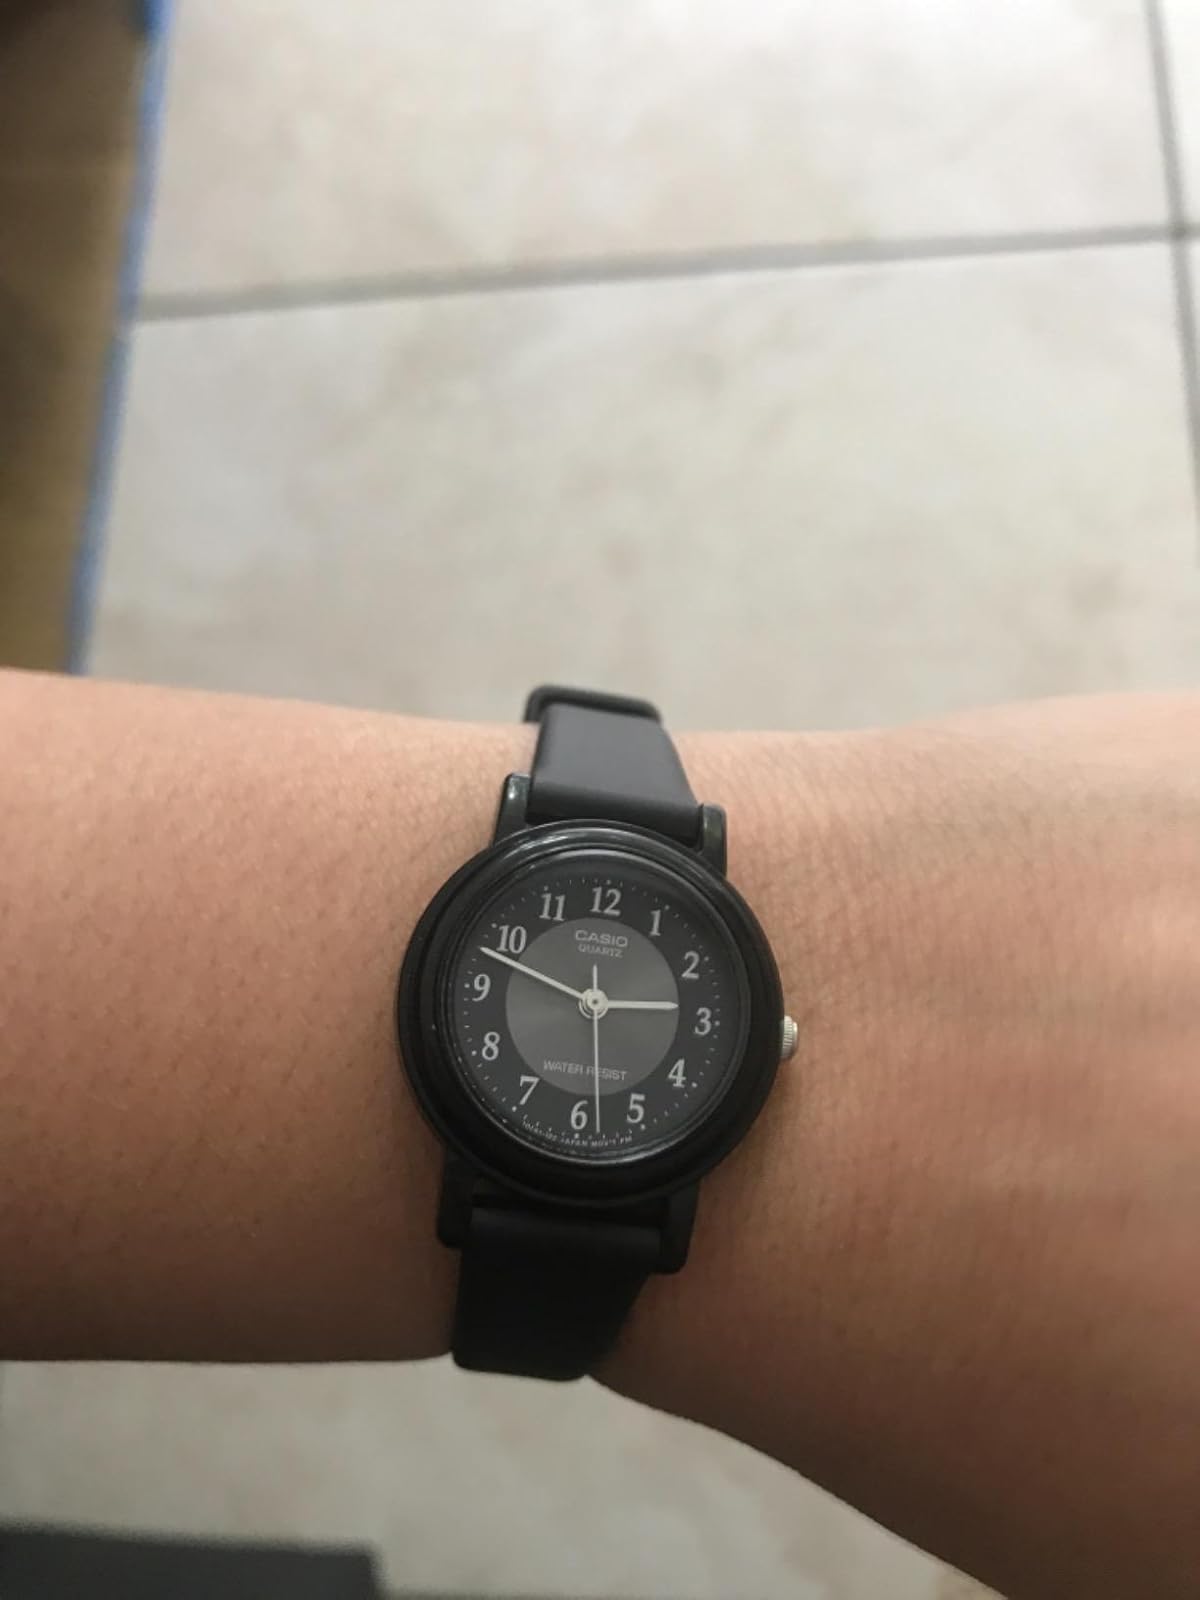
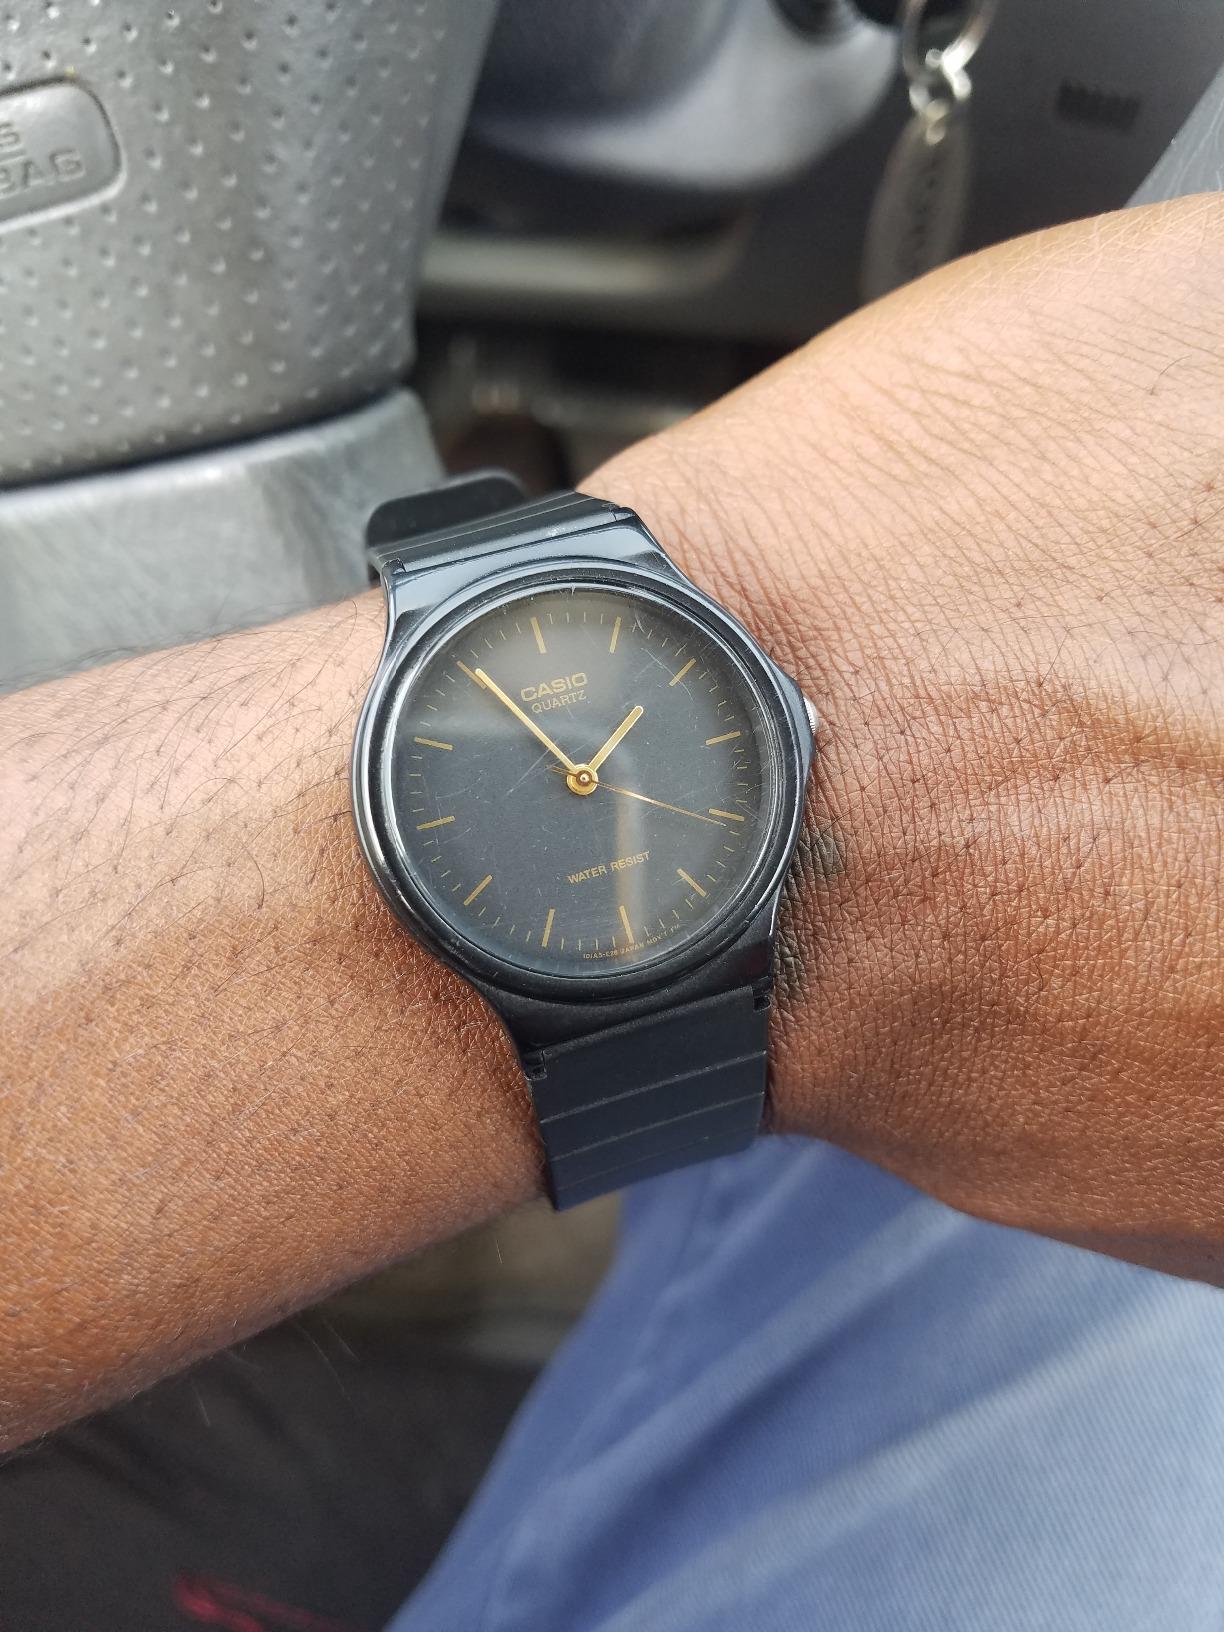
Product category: accessories_watch
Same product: no